Age of Empires III: The WarChiefs

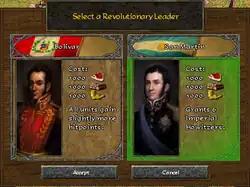
A sample revolution screen where the player (German civilization) decides whether to pick Simón Bolívar (Peru) or José de San Martín (Argentina), and their respective bonuses.

European colonies have a new option open to them in the Industrial age; instead of advancing to the Imperial age, they can revolt from the home nation and establish their own country. The initial cost of revolting is cheaper than advancing to the Imperial age, but the nation's economy will stagnate because all settlers will turn into militia and no new ones can be built (except Coureur des Bois from a Cree Village). Resources can continue to be delivered from pre-constructed ships, tributed resources, trading posts, factories and for the Dutch, banks. A new nation may not upgrade units to the Imperial Age.